Backlash (2005)

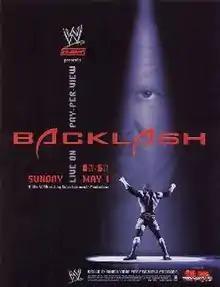
Promotional poster featuring Triple H

The 2005 Backlash was a professional wrestling pay-per-view (PPV) event produced by World Wrestling Entertainment (WWE). It was the seventh Backlash and took place on May 1, 2005, at the Verizon Wireless Arena in Manchester, New Hampshire. The event exclusively featured wrestlers from the promotion's Raw brand division. The concept of the pay-per-view was based around the backlash from WrestleMania 21.